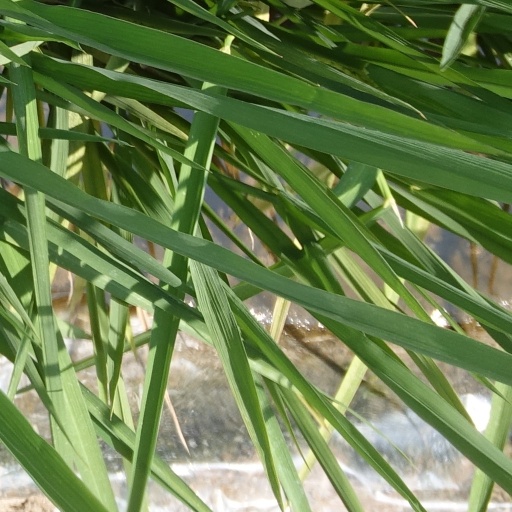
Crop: rice